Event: Nepal Earthquake
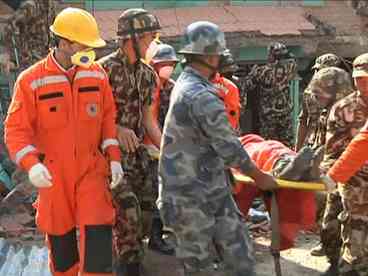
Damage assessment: damage